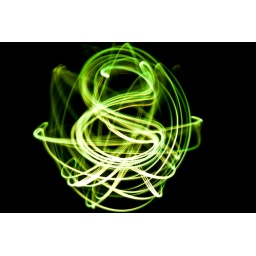
stuck my head lamp in a green Nalgene bottle and waved it around.